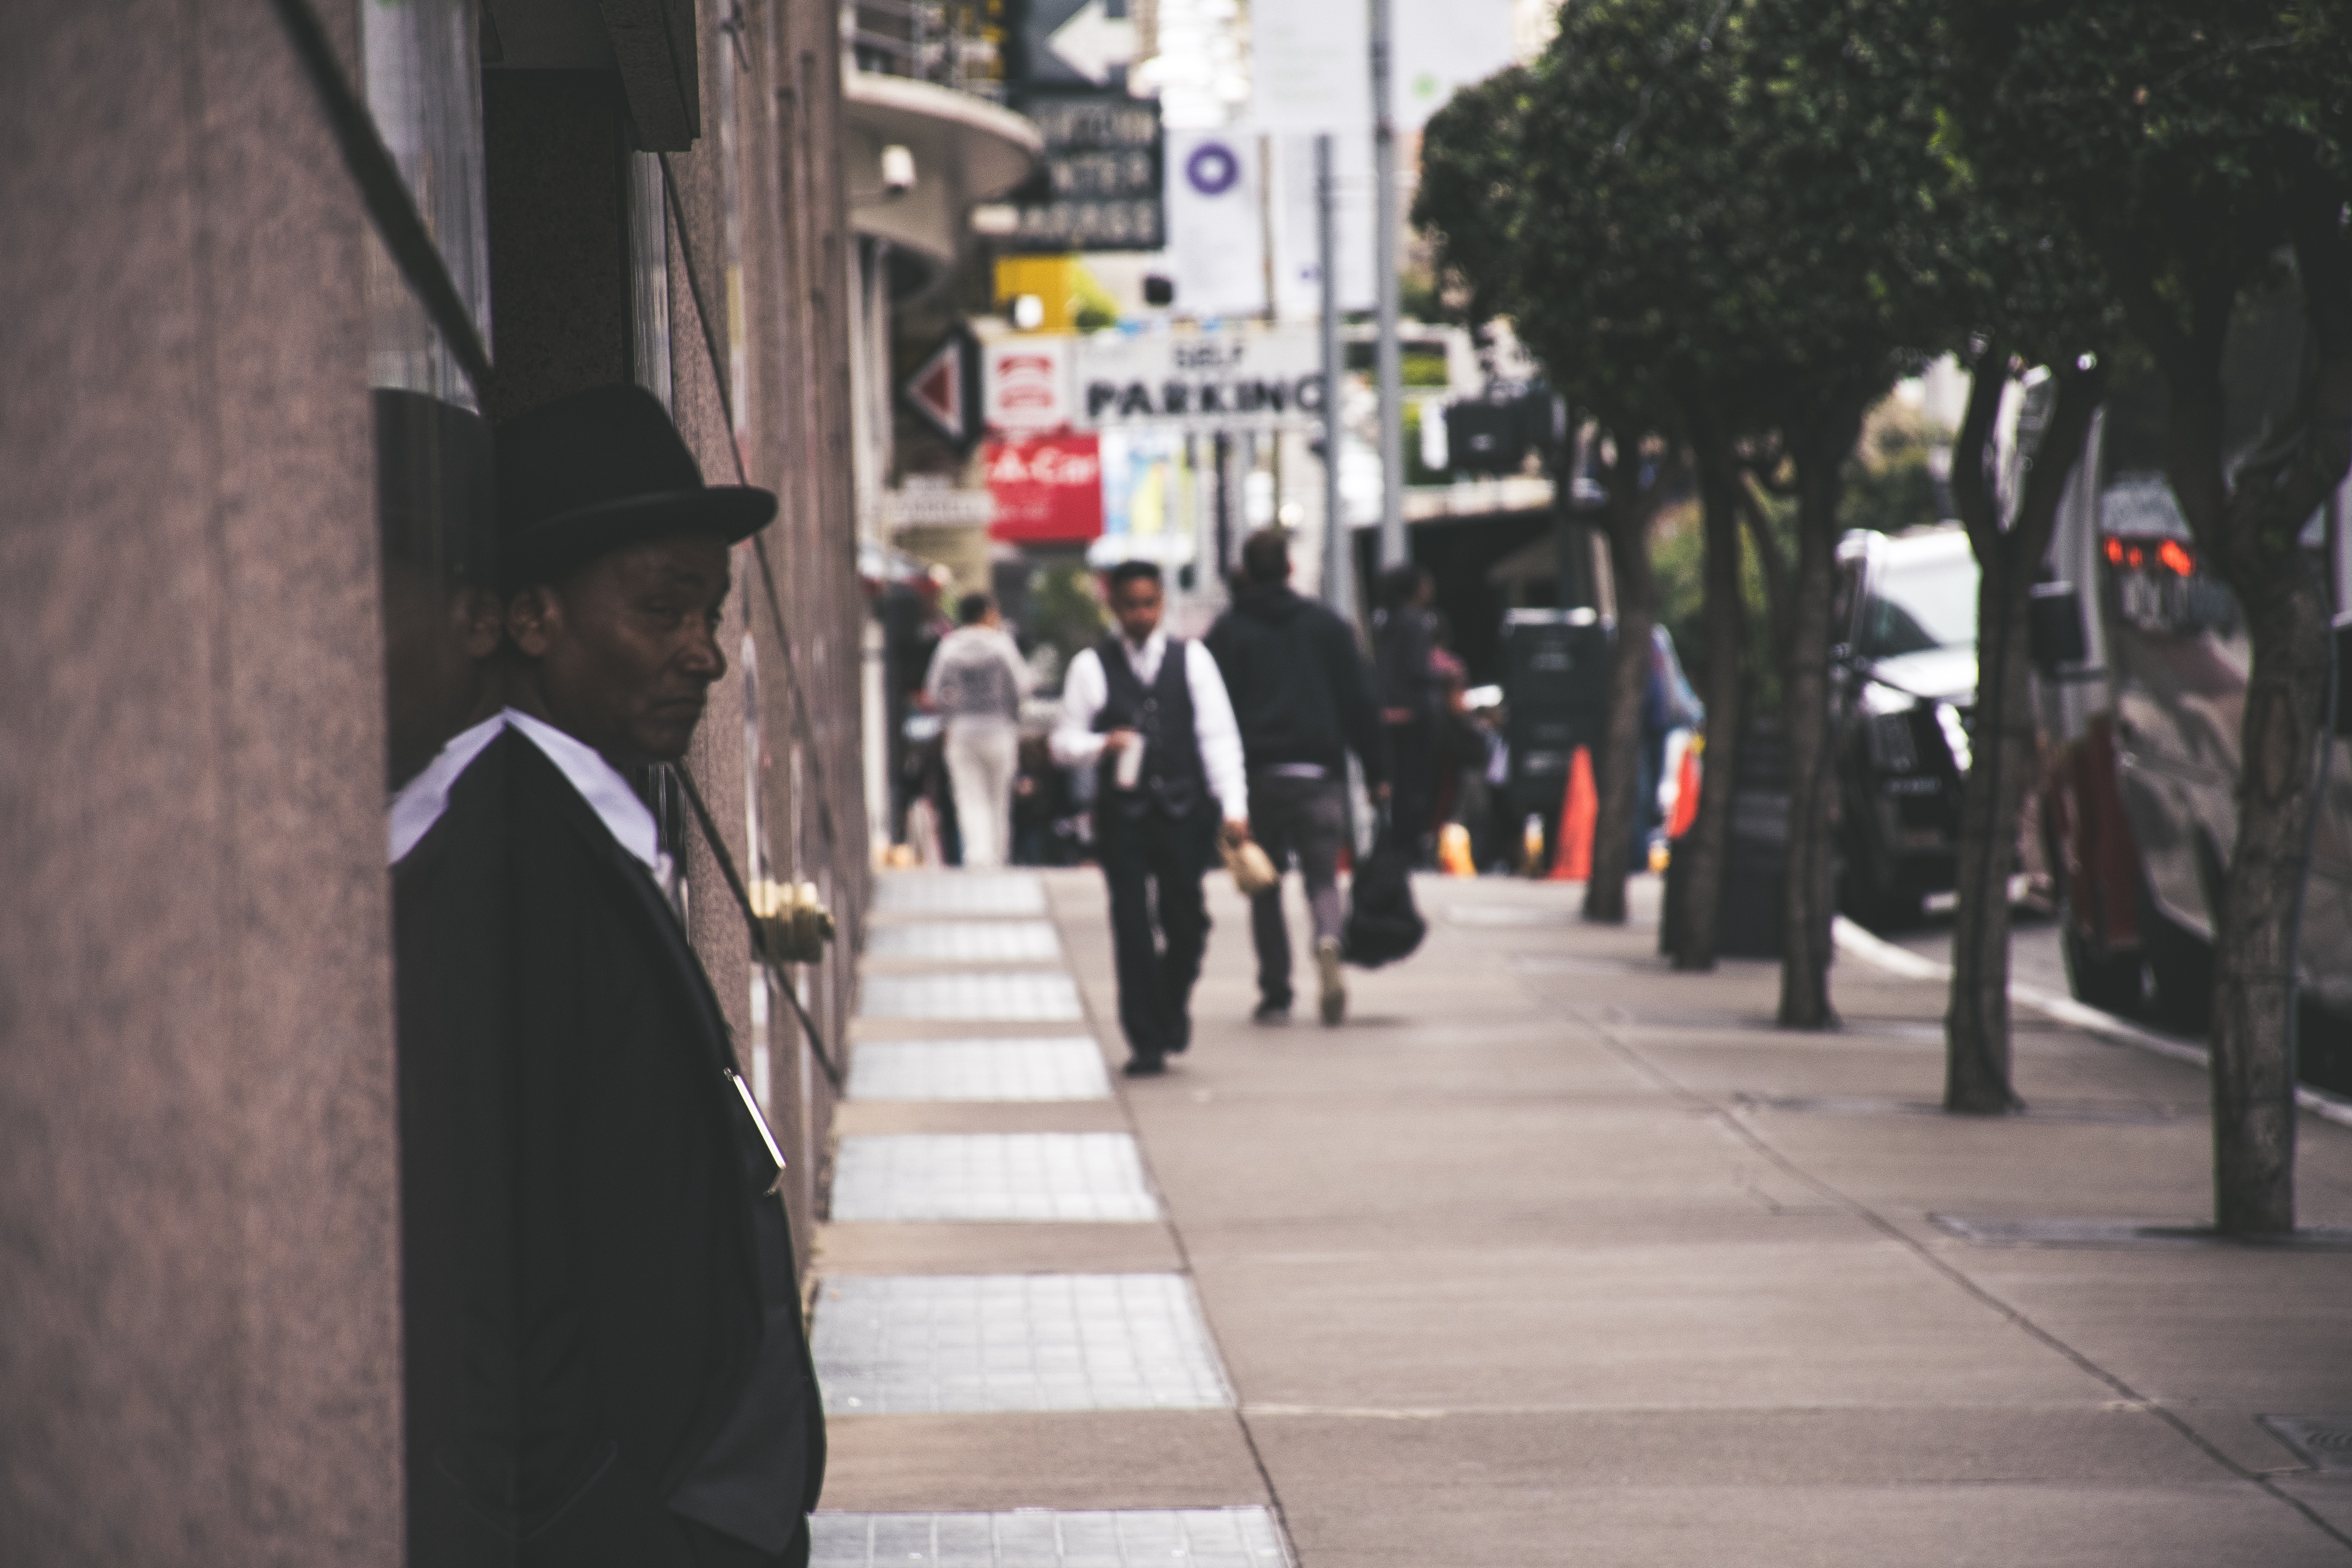
street, snapshot, town, pedestrian, urban area, road, infrastructure, city, lane, photography, downtown, walking, sidewalk, black and white, nonbuilding structure